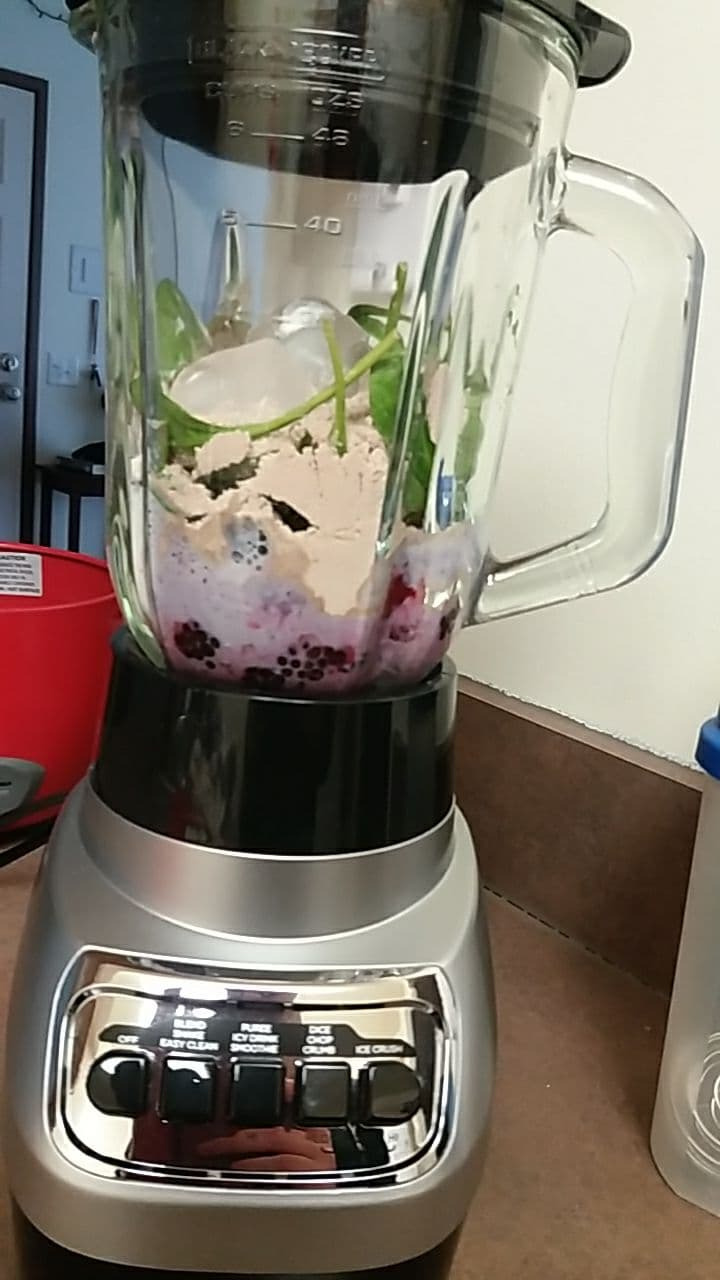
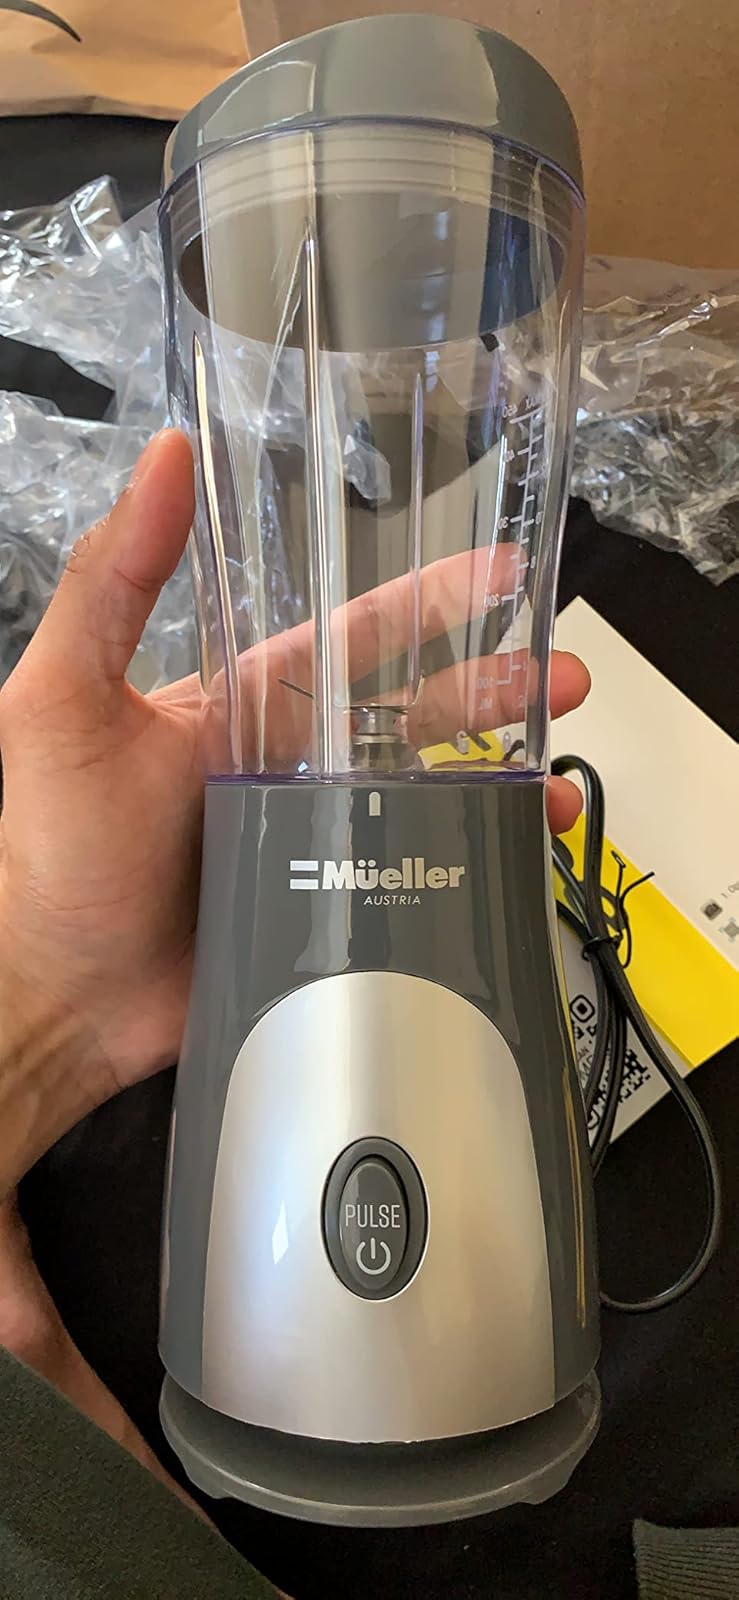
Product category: items_blender
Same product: no